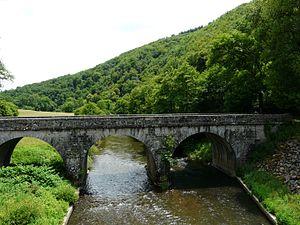
La Cère au Pas du Laurent, Sansac-de-Marmiesse, Cantal, France. Vue prise en direction de l'amont depuis le pont de la route nationale 122.
Sansac-de-Marmiesse est une commune française située dans le département du Cantal, en région Auvergne-Rhône-Alpes.